Ernst Ewald

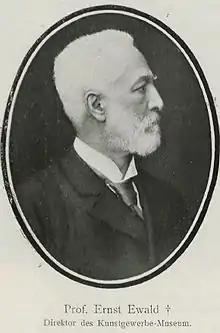
Ernst Ewald from the "Berliner Leben" (1905)

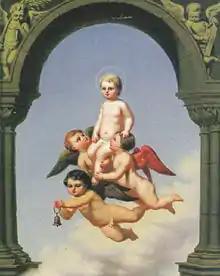
"Under an Archway the Infant Jesus is Carried by Winged Angels", one of his few free-standing oil paintings

Ernst Deodat Paul-Ferdinand Ewald (17 March 1836 in Berlin – 30 December 1904 in Berlin) was a German painter.